Oregon Public Library

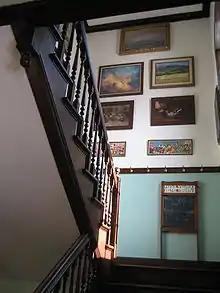
The art gallery on the library's second floor was built with influence from sculptor Lorado Taft.

Even before the library was built, members of the Eagle's Nest Art Colony were pushing for the new building to include a second-story art gallery. The colony, founded in 1898 by sculptor Lorado Taft, was based on the bluffs flanking the east bank of the Rock River, overlooking Oregon. Later in Carnegie's philanthropy his secretary James Bertram laid out strict requirements, including requirements which discouraged multiple uses for Carnegie libraries. Another requirement stipulated that Bertram approve library plans prior to grant approval or construction. The Oregon library, however, was constructed before Bertram's requirements were published and includes the gallery.